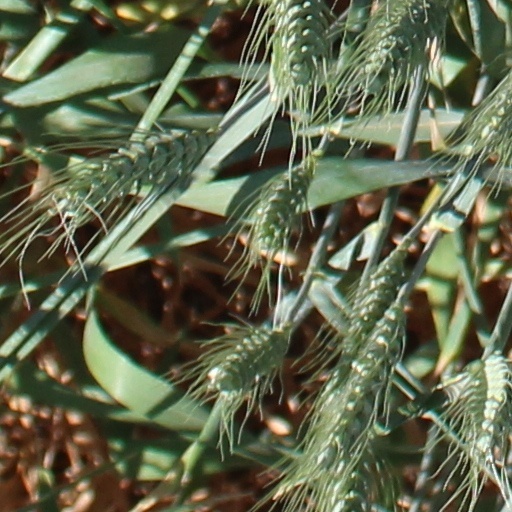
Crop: wheat